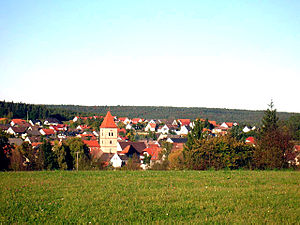
Heroldsbach / Geografi / Inddeling
Heroldsbach ved Forchheim
Heroldsbach er en kommune i Landkreis Forchheim i Regierungsbezirk Oberfranken i den tyske delstat Bayern.